List of reportedly haunted locations in the United States

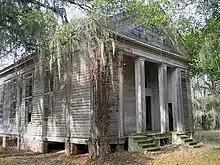
Adams Grove Presbyterian Church in Dallas County

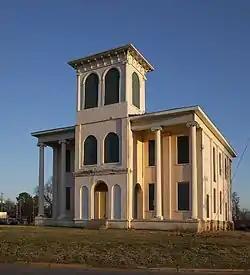
The Dr. John R. Drish House in Tuscaloosa

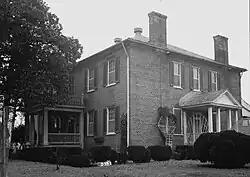
Sweetwater Mansion in Florence, during 1934

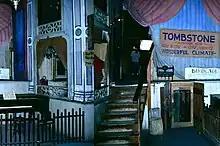
Stage area at the Bird Cage Theater

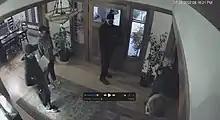
Ghost Adventures filming in the Henry Levy House, Oxnard, CA

California is the location of many supposedly haunted locations. Notable locations with reputations for being haunted include Alcatraz, the former ocean liner in Long Beach, El Adobe de Capistrano in San Juan Capistrano, and the Winchester Mystery House.